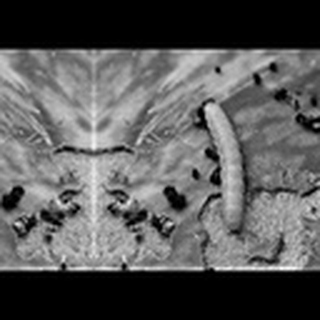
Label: cotton_army_worm